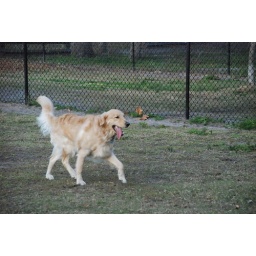
It's hard work running around the dog park so much!